Boppard

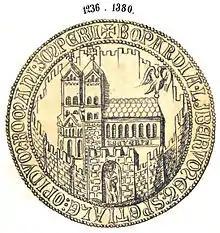
Image of the city seal in the British Museum (here Latinized as )

Until 1309, Boppard was a free imperial city, and as such was often frequented by the German kings, who would then reside at the so-called Royal Estate. A bronze seal-die dating from 1228–36, now in the British Museum, proclaims the independence of Boppard under the reign of the Holy Roman Emperor. Its excellent state of preservation provides a tantalizing glimpse of the medieval town, complete with Romanesque cathedral and city walls. The Royal Estate lay at the end of the Mühltal on the Rhine. Governing the town and the surrounding Imperial Estate were Imperial ministeriales; the head official in town was the "Schultheiß". A series of the ministeriales lived in the town, among whom were the Beyer von Boppard family, the family "among the Jews", the von Schönecks and the von Bickenbachs (named after the village of Bickenbach in the Hunsrück).